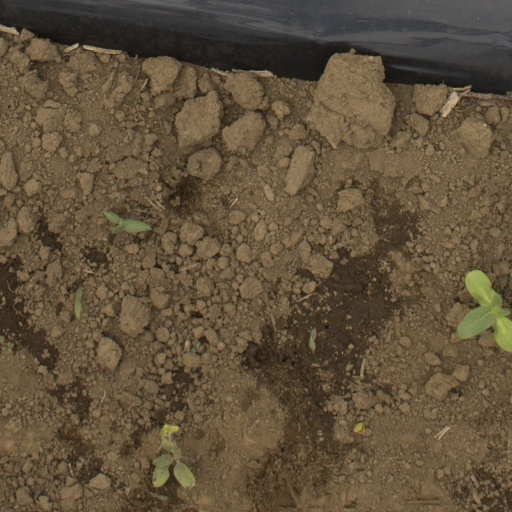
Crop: Jerusalem artichoke